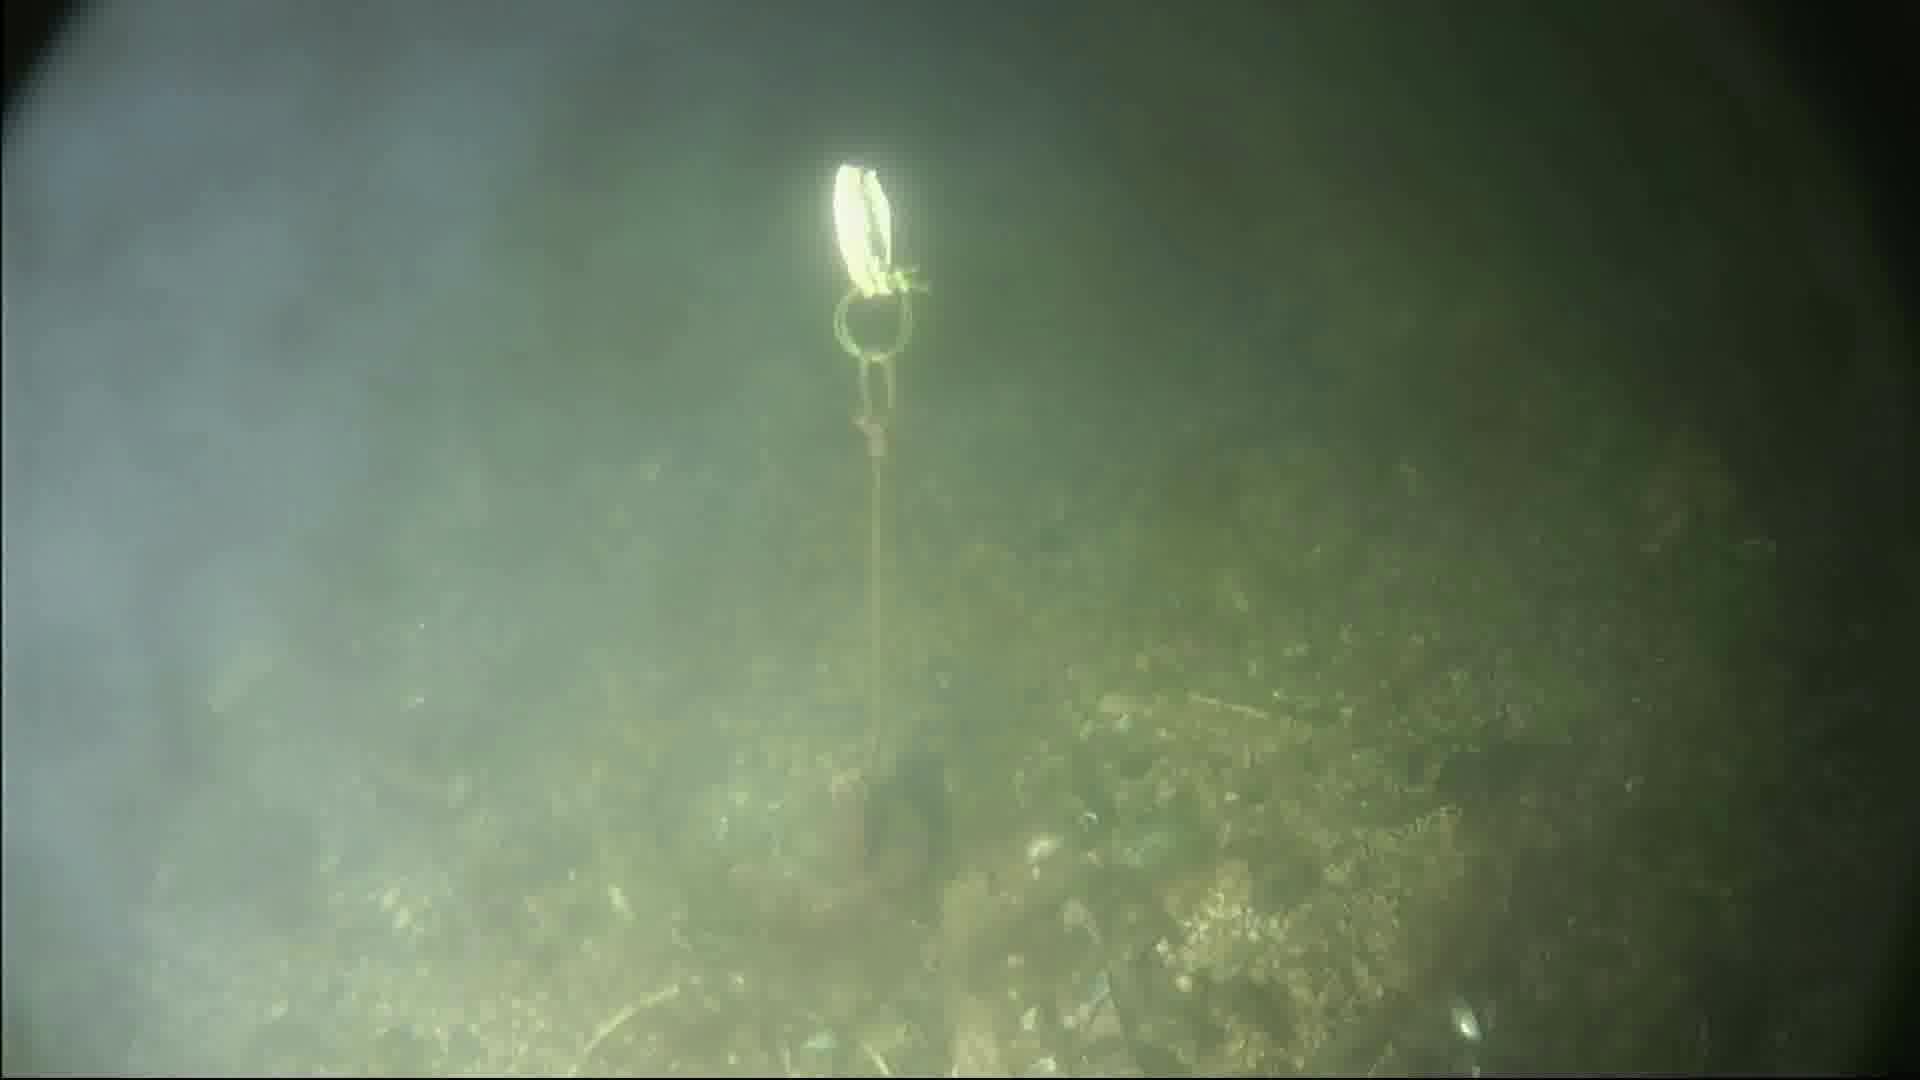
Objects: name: crab